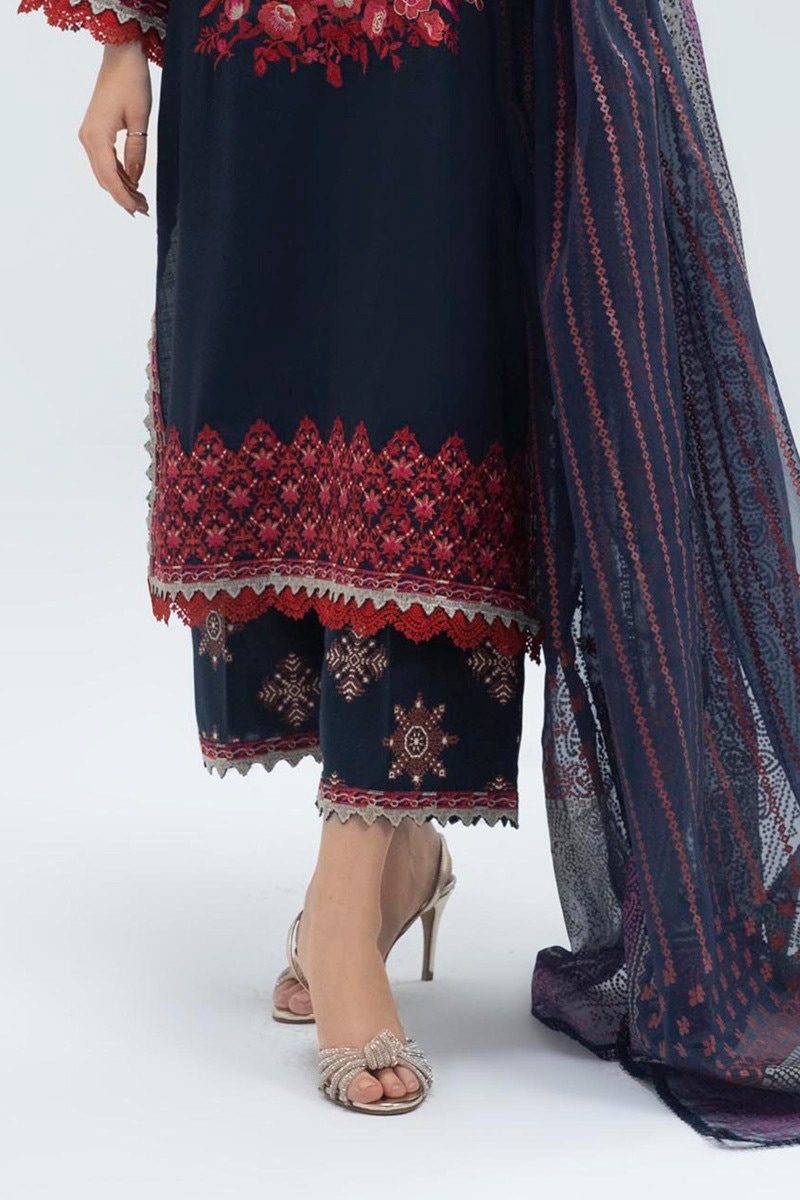
navy embroidered chiffon suit